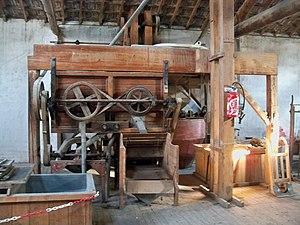
Intérieur de la Graineterie Aimé Roux, Carpentras (84) This building is inscrit au titre des Monuments Historiques. It is indexed in the Base Mérimée, a database of architectural heritage maintained by the French Ministry of Culture,
La graineterie Roux de Carpentras, fondée en 1907, au 34 rue Bel Air à Carpentras en Vaucluse, reste un exemple rare de l'industrie des semences, qui ne compte aujourd'hui que cinq établissements de ce type en France, dont seulement deux autres sont répertoriés par l'inventaire général du patrimoine culturel. Depuis l'arrêté du 9 septembre 2005, le bâtiment est inscrit au titre des Monuments historiques. La graineterie fonctionne pendant presque un siècle de 1919 jusqu'au début des années 2000.